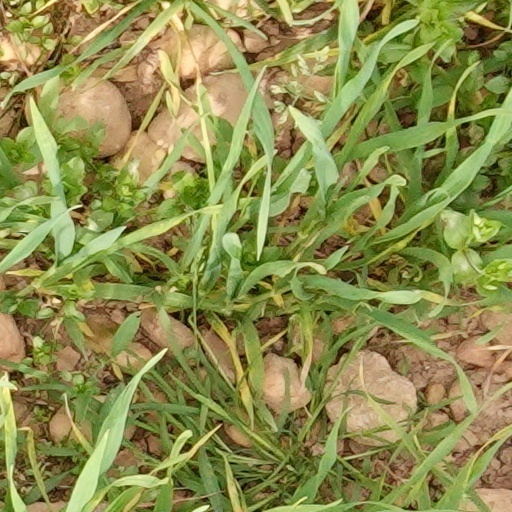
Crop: wheat